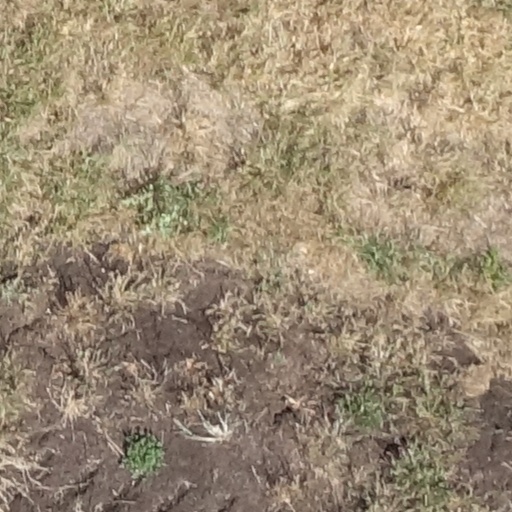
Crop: sorghum